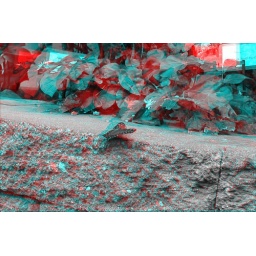
Taken at the Pacific Science Center butterfly exhibit in Seattle during a recent road trip.